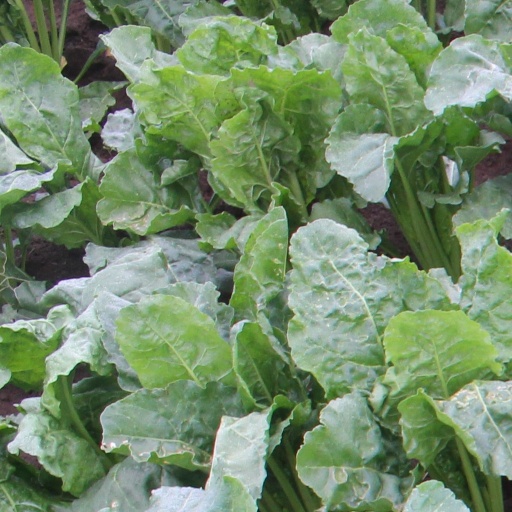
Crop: sugar beet